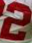
Number: 2